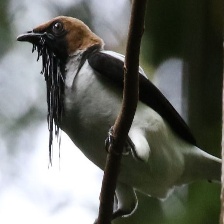
Species: BEARDED BELLBIRD
Scientific name: PROCNIAS AVERANO